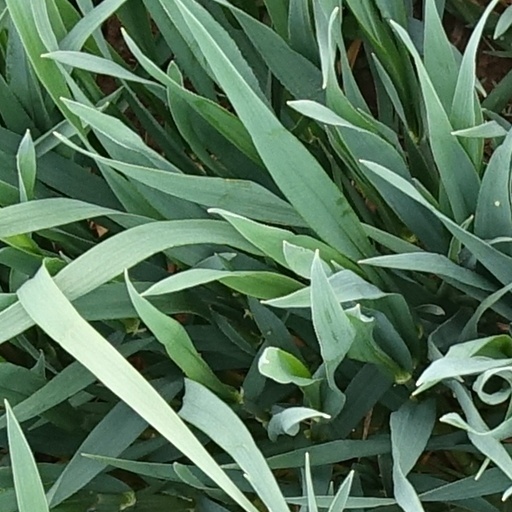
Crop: wheat